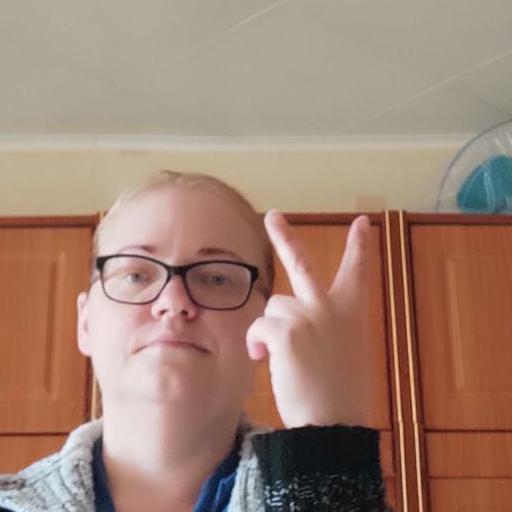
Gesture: peace_inverted